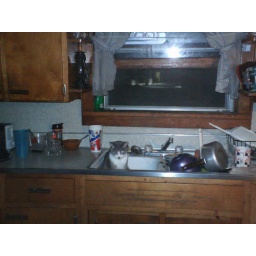
She was an odd one, we never did figure out why she liked sitting in the kitchen sink!